Red Letter Day (film)

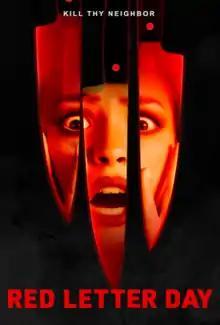
Red Letter Day Poster

Red Letter Day is a Canadian satirical horror feature film, released in 2019. The film follows what happens in an isolated suburban community when the entire neighborhood receives red letters instructing them to kill one of their neighbors before their neighbor kills them. The film was released in North America by Epic Pictures Group under their DREAD label on Blu-ray and VOD in November 2019.